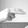
ASL letter: H